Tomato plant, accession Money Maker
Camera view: bottom (45 deg); turntable rotation: 150 degrees
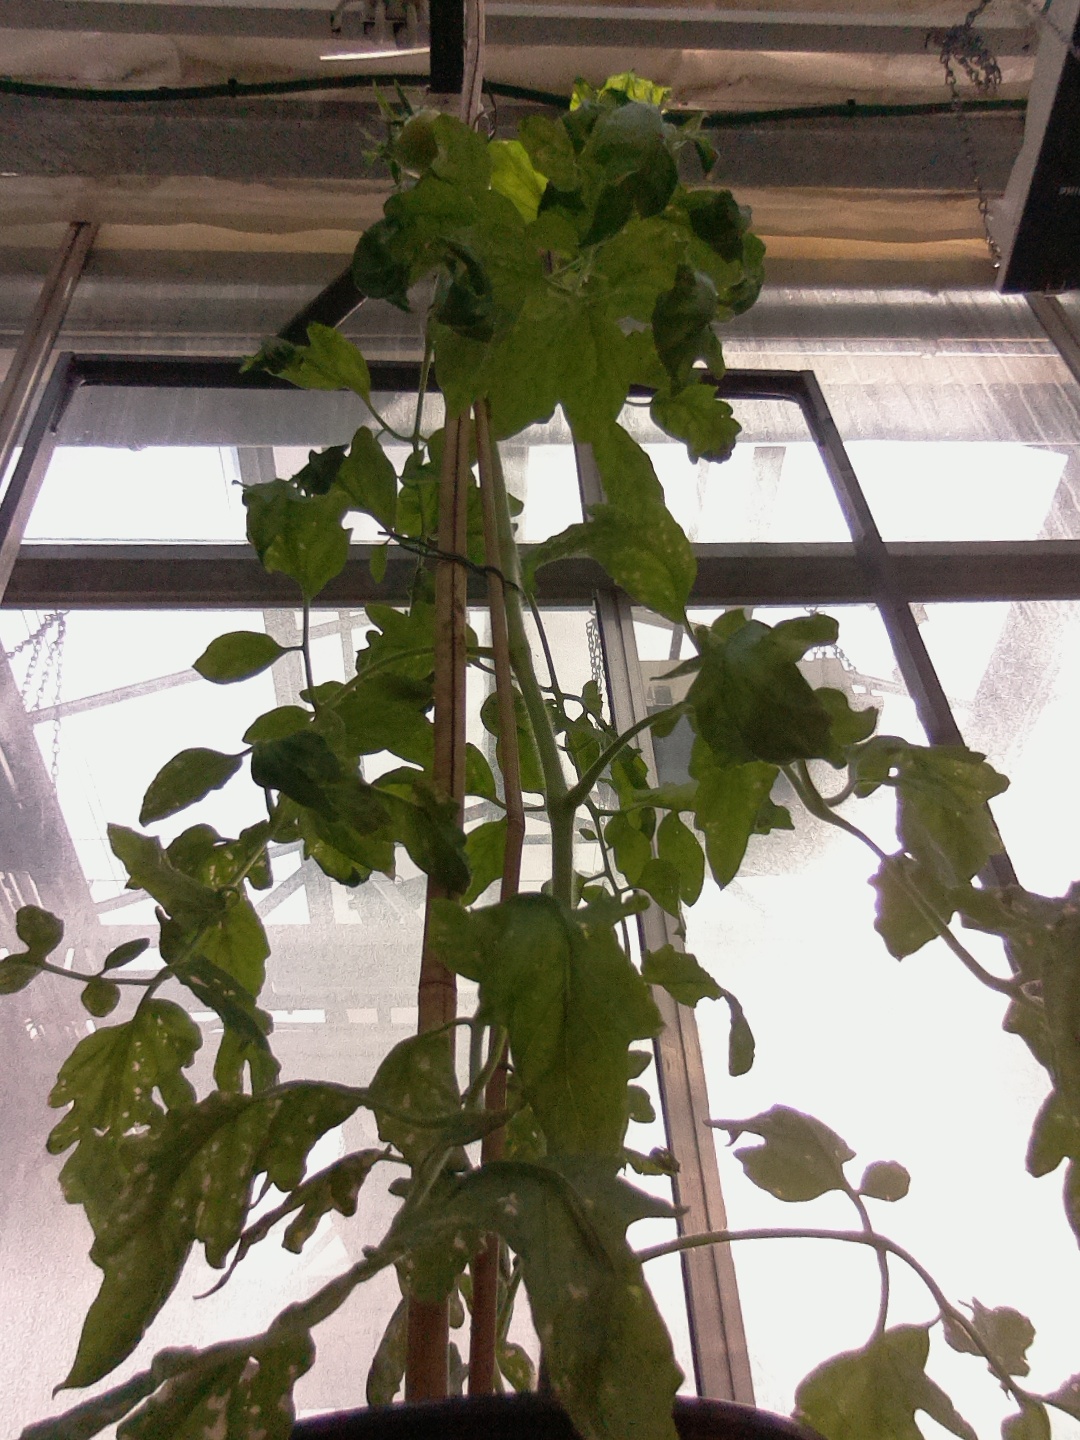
BBCH growth stage 74: 40%-50% of final fruit size